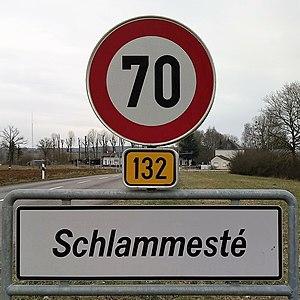
Schlammestee, commune de Weiler-la-Tour. La panneau se trouve sur le CR158, mais indique erronément CR132.